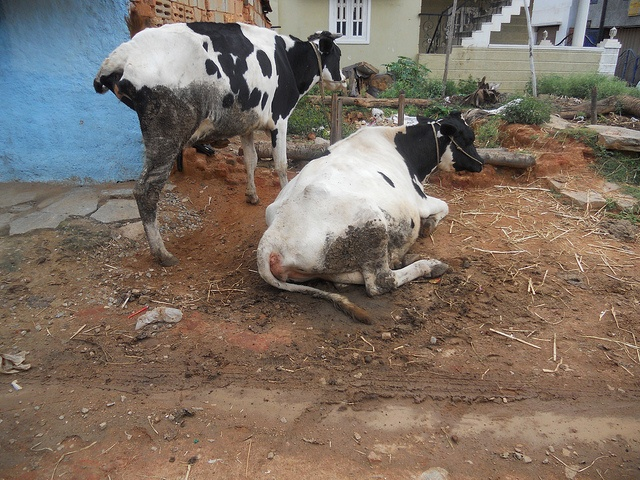
Two cows by a building with one cow only having 3 legs.
several cows one lying and one standing in a dirt field
One cow standing next to another sitting in a dirt patch.
Two black and white cows inside of a dirty covered yard.
Two cows are tied up in a residential front lawn.